Miller Symphony Hall

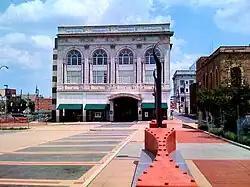
Miller Symphony Hall in July 2008

Miller Symphony Hall is a 1,100-seat performing arts facility in Allentown, Pennsylvania that hosts the Allentown Symphony Orchestra. The hall was previously known as Central Market (1896), Lyric Theater (1899), and Allentown Symphony Hall (1959). In 2012, it was renamed for the Miller family, longtime owners of the hall and "The Morning Call" newspaper.